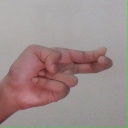
अक्षर: ह